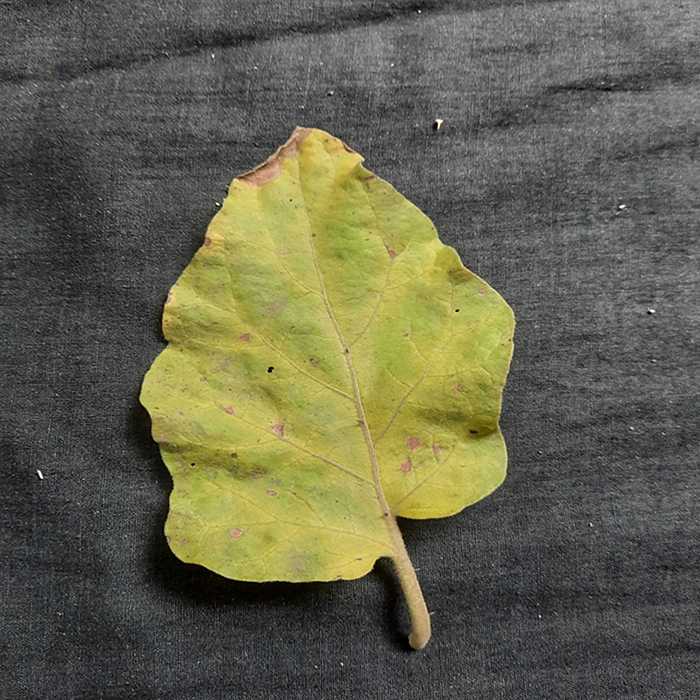
Plant: Eggplant
Label: Eggplant verticillium wilt